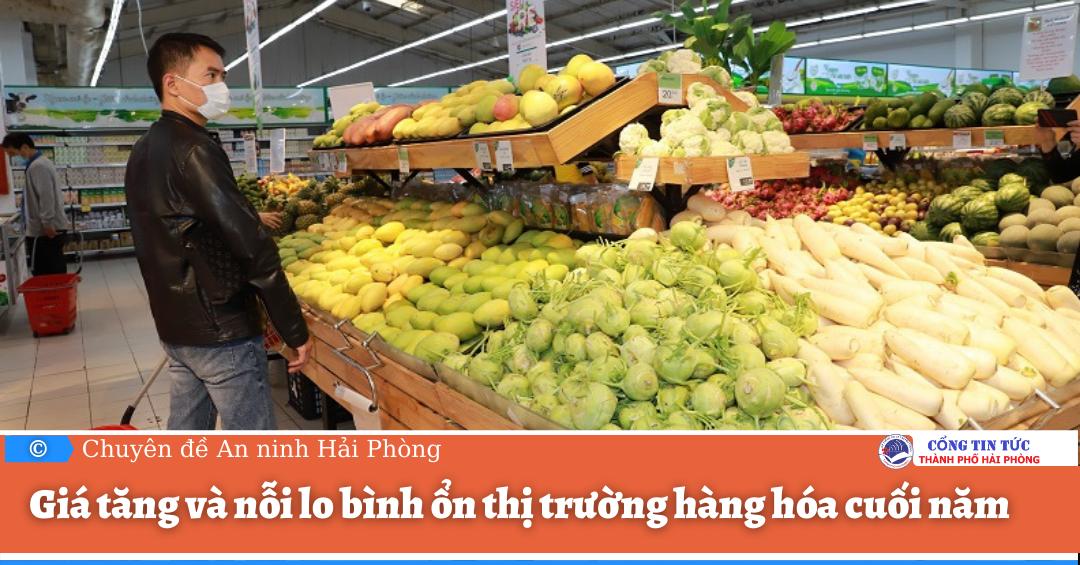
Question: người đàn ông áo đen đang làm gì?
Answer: đang mua hàng trong siêu thị